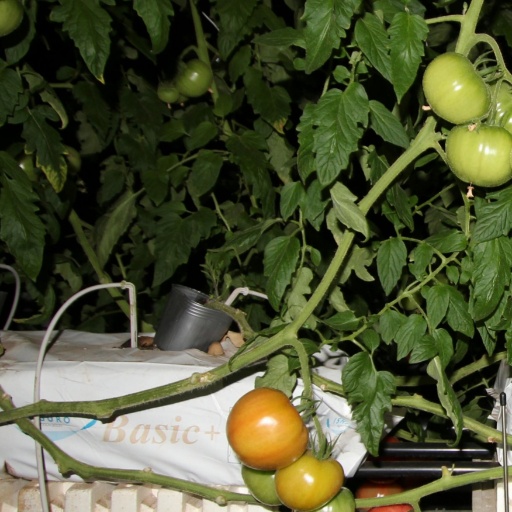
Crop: tomato